1964 Kesteven County Council election

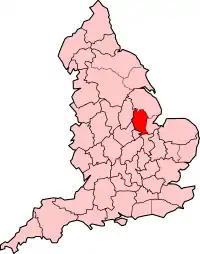
The administrative county of Kesteven (1889–1974), shown within England.

Elections to Kesteven County Council were held on Saturday, 11 April 1964. Kesteven was one of three divisions of the historic county of Lincolnshire in England; it consisted of the ancient wapentakes (or hundreds) of Aswardhurn, Aveland, Beltisloe, Boothby Graffoe, Flaxwell, Langoe, Loveden, Ness, and Winnibriggs and Threo. The Local Government Act 1888 established Kesteven as an administrative county, governed by a Council; elections were held every three years from 1889, until it was abolished by the Local Government Act 1972, which established Lincolnshire County Council in its place.